List of This Is Us characters

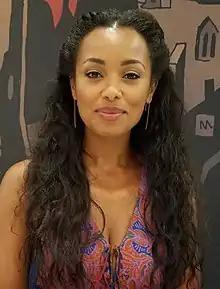
Melanie Liburd in 2016

Zoe Baker, portrayed by Melanie Liburd, is Beth's cousin, a photographer and documentary filmmaker who becomes Kevin's new love interest. She was promoted to series regular in season three. Beth believes Zoe to be a "maneater" who goes through men routinely, and warns Kevin to stay away from her: however, Zoe gets enamoured with Kevin after hearing his wedding toast to Kate and Toby and they begin dating. She assists Kevin on his quest to learn about Jack's time in the Vietnam War, helping him track down Jack's former squadmates and even flying to Vietnam with him, and they start to fall in love. Zoe eventually reveals to Kevin her history of sexual abuse from her father, and explains her perceived "man-eating" behaviour stems from an inability to commit to a relationship out of issues regarding personal space, but admits that being with Kevin is good for her, and the two reaffirm their love and move in together. They eventually break up after Kevin's desire to be a parent clashes with Zoe's desire for independence: although Kevin wants a life with Zoe, even without children, Zoe ends their relationship after she realizes Kevin's affinity for fatherhood upon seeing him comfort and assuage a confused Tess.